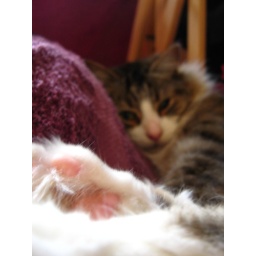
Winter sleeping in the washing basket AGAIN!